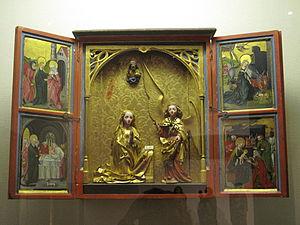
Retable domestique l'Annonciation. Allemage du sud. Panneau de gauche